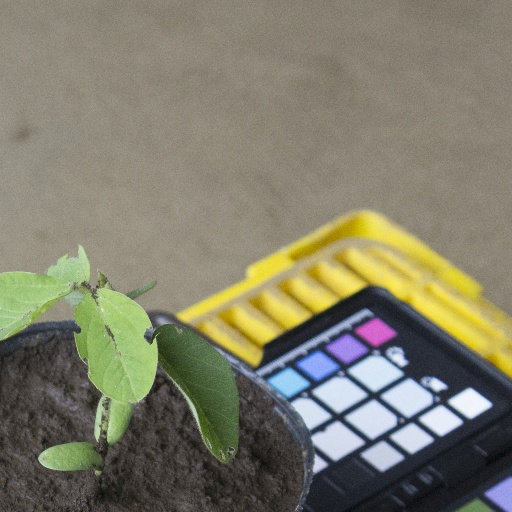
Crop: soybean